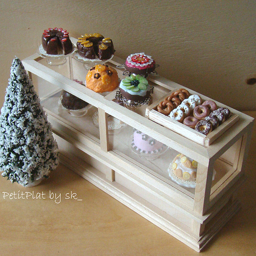
A white counter with lots of desserts and cakes.
A very cute display case holding many tasty treats.
some kind of knickknack that has doughnuts and other desserts on it.
VARIETY OF PASTRIES IN A SMALL CASE WITH A SMALL TREE
A display cabinet for pastries filled with pies cakes and doughnuts.